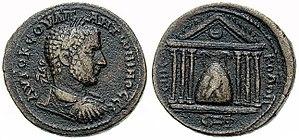
Uranius Antoninus ou Lucius Iulius Aurelius Sulpicius Severus Uranius Antoninus est un usurpateur vers 253 ou 254 qui prit la pourpre impériale en Syrie sous l'empereur Valérien.
Homs [ɔms] est une ville de Syrie, située sur l'Oronte à la sortie d'un lac artificiel, au centre d'une plaine vaste et fertile qui s'étend, à environ 500 mètres d'altitude, au débouché septentrional de la vallée de la Bekaa. Ce site constitue un carrefour des axes qui relient — du sud au nord — Damas à Alep et — d'est en ouest, via une trouée naturelle dans la double barrière montagneuse qui longe le littoral levantin — l'oasis de Palmyre à la mer Méditerranée. Capitale d'un gouvernorat frontalier avec l'Irak, la Jordanie et le Liban et le plus étendu du pays, Homs était en 2017 la troisième ville la plus peuplée de Syrie, avec 775 404 habitants, appelés en français les Homsiotes.
Élagabal est le nom donné à un dieu solaire dont le culte est attesté dans l'Antiquité à partir du règne d'Antonin le Pieux par la monnaie frappée à Émèse, alors annexée à la province romaine de Syrie.
La pierre noire d'Émèse était un bétyle du soleil ou « Élagabal », « dont le culte à Emèse doit être bien antérieur », selon Carlos Chad, aux premières représentations de celle-ci sur la monnaie frappée à Émèse sous le règne d'Antonin le Pieux, lorsqu'Émèse était annexée à la province romaine de Syrie. Hérodien a décrit la pierre noire d'Émèse.